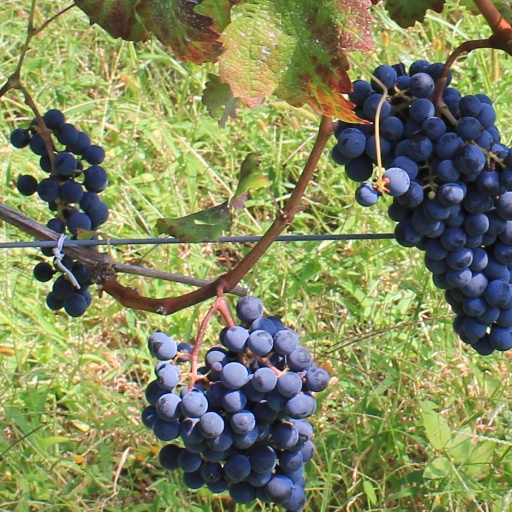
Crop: grape